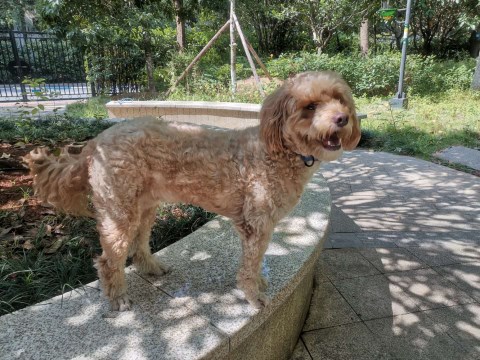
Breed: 2925-n000114-toy_poodle